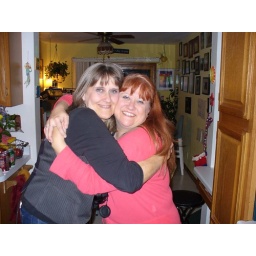
Lee, your house looks really cute in all of the pictures....